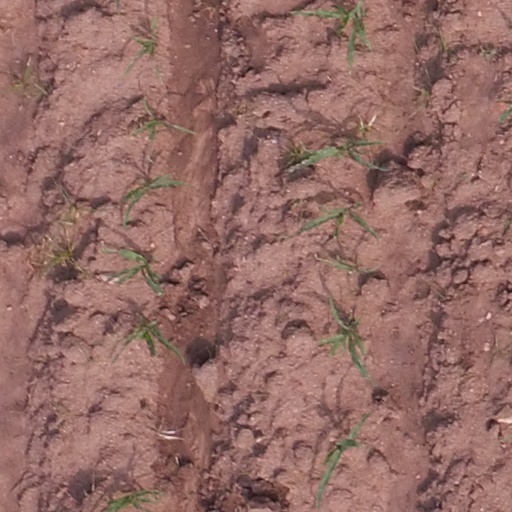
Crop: maize; corn